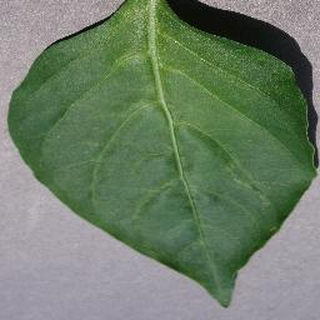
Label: healthy_bell_pepper